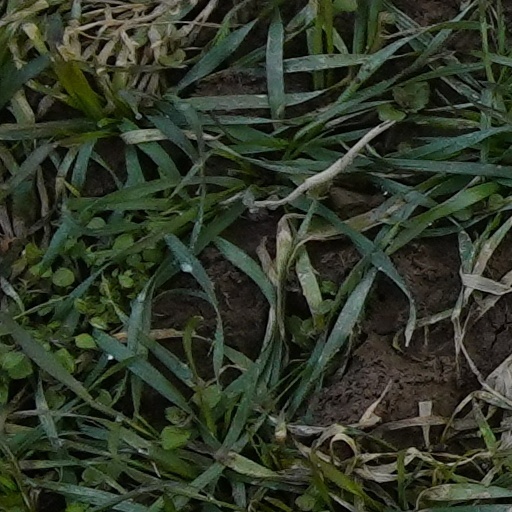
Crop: wheat